Sir Henry Cotterell, 6th Baronet

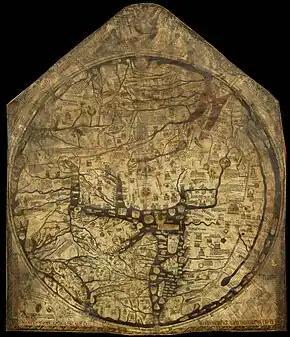
The Hereford Mappa Mundi

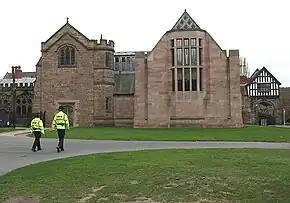
The new library at Hereford Cathedral ("right") where the map is now housed

After studying at the Royal Agricultural College Cirencester in 1961, Cotterell returned to Garnons and retired from the military before serving as a county councillor for 25 years, first with the Herefordshire County Council and, after reorganisation, for the Hereford and Worcester County Council between 1977 and 1981. He served as Vice-Lord Lieutenant of Herefordshire in 1998. In 1988, when the Mappa Mundi was under threat, he was appointed chairman of the trustees of the Hereford Cathedral treasure to raise money to construct a new library, negotiating church and heritage politics in order to keep the Mappa Mundi in Hereford.